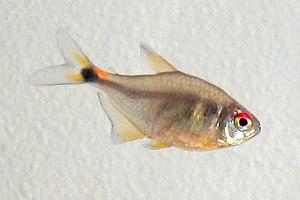
Hemigrammus ocellifer plus communément appelé le Feu de position, est une espèce de poissons de la famille des Characidés. Il tient son nom des taches qu'il a au-dessus de l'œil et de sa nageoire caudale. Il fut décrit pour la première fois par Steindachner en 1882.